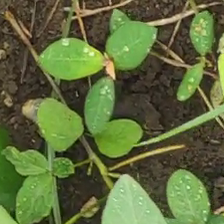
Weed species: Moti_dudhi(Euphorbia_geneculata_L)